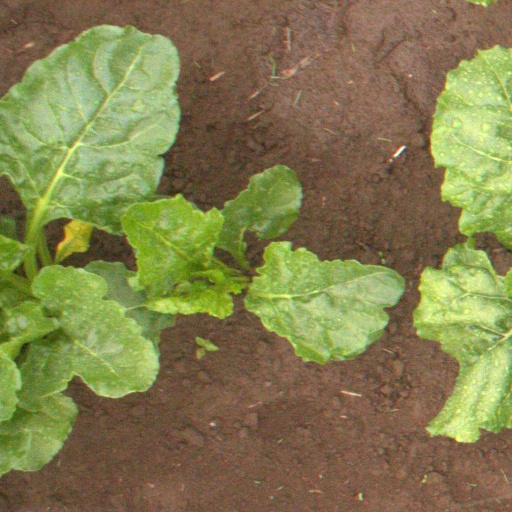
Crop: sugar beet